Imran Garda

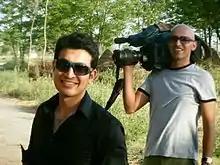
Imran Garda filming with Al Jazeera English in 2009

Garda joined Al Jazeera English in 2006 initially as a sports presenter, but was moved to news during the piloting phase. He anchored the news and "Inside Story" from Doha, Kuala Lumpur and Washington DC. He also hosted the award-winning (RTS) "The Stream" until he left the network in 2012. He reported from the US, Sudan, Turkey, Egypt, Namibia, Bahrain, Lesotho, India, South Africa and the Hajj in Saudi Arabia. Garda hosted a 13-part series on the aftermath of the War in Gaza - "Focus on Gaza" and presented the long-form documentaries "The Father of the Turks", "A Voyage of Life and Death" and "India's Silent War". He also contributed feature articles and blog posts to Aljazeera.com and The Huffington Post. On 7 June 2012, Al Jazeera English announced that Garda would be returning to South Africa.